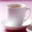
Label: cup